Max Wenner

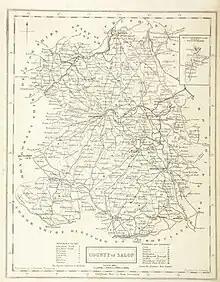
1837 map of Shropshire showing Church Stretton and Stiperstones in the bottom left quadrant (British Library)

On the afternoon of 4 January 1937 Wenner caught a Sabena Airlines flight from airport in Cologne, Germany to airport in Brussels, Belgium. He apparently arrived via taxi to the Savoia-Marchetti S.73 aircraft with just two minutes to spare before departure. The distance between Cologne to Brussels is less than 200 km (125 mi); the cruising speed of a S.73 was about 270 km/h (170 mph).